First Lutheran Church (Springfield, Ohio)

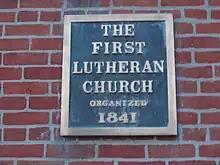
FLC Organized in 1841

Wittenberg University began at First Lutheran and all the preparatory, college, and seminary classes were held there from 1845 to 1851. The congregation served as the college's church. Presidents Keller, Sprecher, Helwig, and Ort were members and pastors. Nearly the entire early faculty were members and many current Wittenberg University faculty, staff, administrators, and students are members. Reverend Michael W. Hamma, after whom Hamma School of Theology was named, (now part of the Trinity Lutheran Seminary in Columbus) was once the pastor. Many seminarians have served as assistant pastors, youth leaders, and church musicians. The college paid pew rent to the church for many students who were members. Many, upon graduation, moved west to establish congregations in Ohio, Indiana, Illinois, Michigan, Kentucky, Tennessee, West Virginia, Iowa, and Kansas, and to California and other western states. The present building, built in 1869, encompasses parts of the north and west walls of the original building. The ground floor assembly room is called Wittenberg Hall to commemorate the school's beginning in that space.